Oli Silk

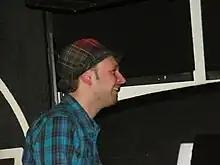
Oli Silk in 2010

In 2006, Silk made his debut at the Catalina Island JazzTrax Festival, and later that year he was named Debut Artist of the Year by "Smooth Jazz News" magazine and Art Good's Jazztrax.com Also in that year, his song "Easy Does It" hit No. 19 on the US "Billboard" Smooth Jazz chart.